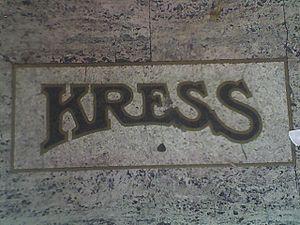
Samuel Henry Kress, né le 23 juillet 1863 en Pennsylvanie et mort le 22 septembre 1955 à New York, est un homme d'affaires, collectionneur d'art et philanthrope américain.